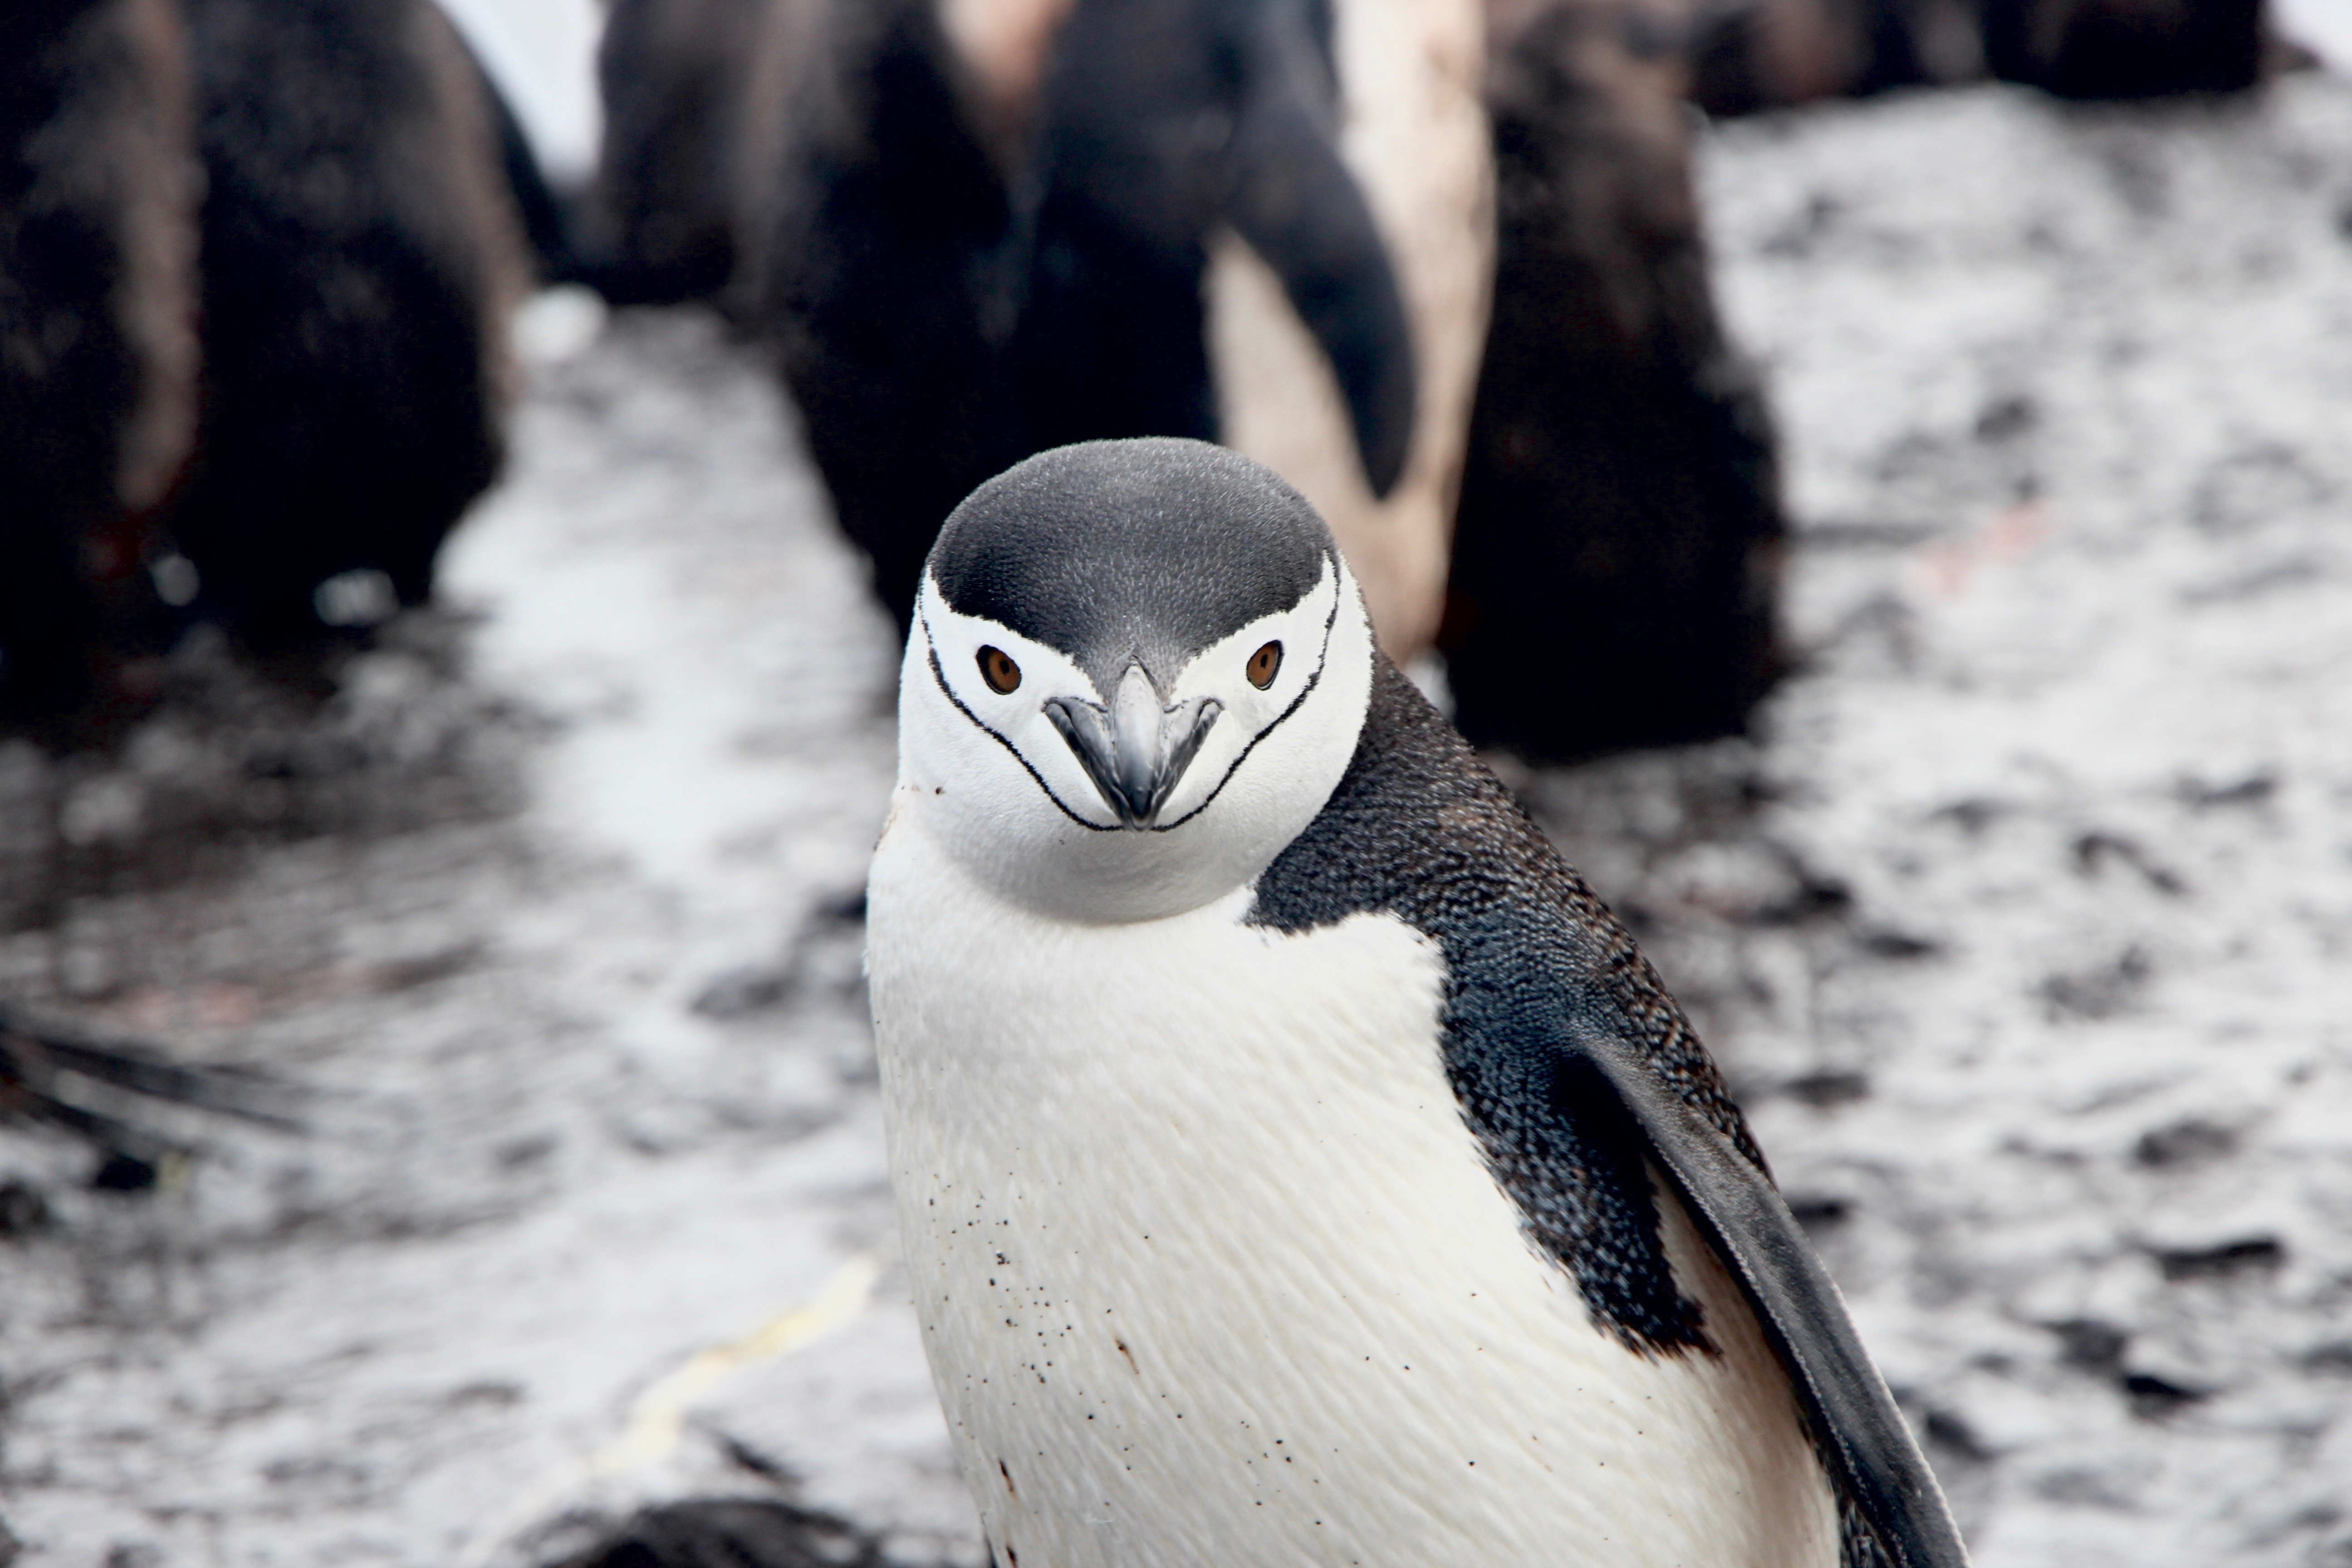
bird, seabird, wildlife, beak, fauna, penguin, aquatic bird, vertebrate, flightless bird